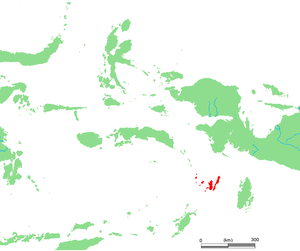
Les îles Kei, en indonésien Pulau-pulau Kei, aussi appelées îles Evav, forment un archipel d'Indonésie baigné par les mers d'Arafura et de Banda, situé dans le vaste ensemble insulaire des Moluques.